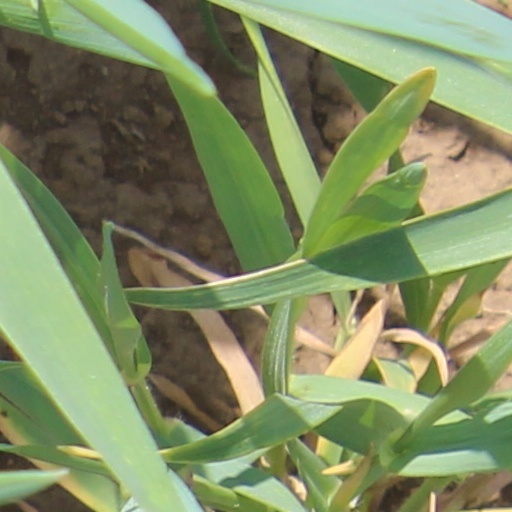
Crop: wheat